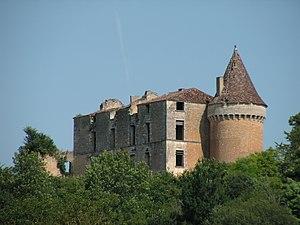
Château de Longas
Le château de Longas est un château en ruines situé dans la commune de Sainte-Foy-de-Longas dans l'arrondissement de Bergerac en Dordogne.
Cet article recense les monuments historiques de l'arrondissement de Bergerac, dans le département de la Dordogne, en France.
Sainte-Foy-de-Longas est une commune française située dans le département de la Dordogne, en région Nouvelle-Aquitaine.